257 Central Park West

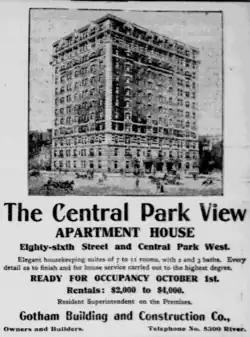
Central Park view in 1906.

The original apartments were designed for luxury, arranged in seven, nine, ten and eleven-room suites, each with two or three bathrooms. Each suite included the modern amenities of telephone service, an automated mail delivery system, filtered water, storage in the basement and elevators serving all floors. The interiors were designed elegantly, with parquet floors and apartments finished in quartered oak, birch and mahogany. The kitchen contained porcelain sinks and tubs, nickel-plated plumbing, gas ranges, and five-foot marble wainscoting. The interior courtyards and the broad exterior facing offered the rooms light and air.